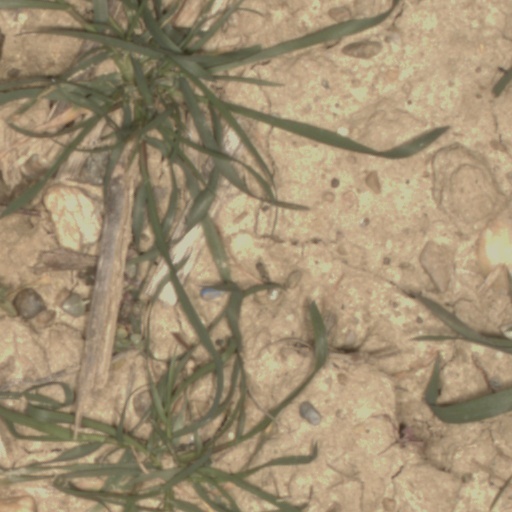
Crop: wheat